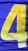
Number: 4